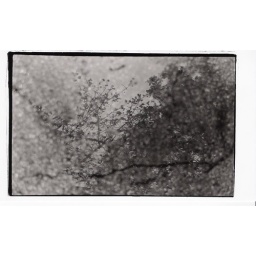
trees in the sidewalk